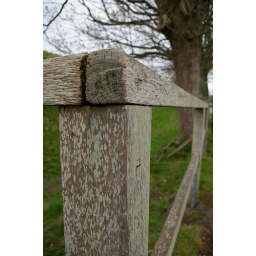
Old wooden fence overlooking tree in field